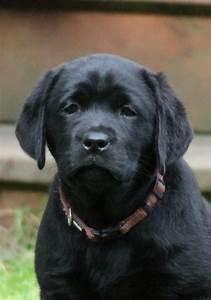
dog